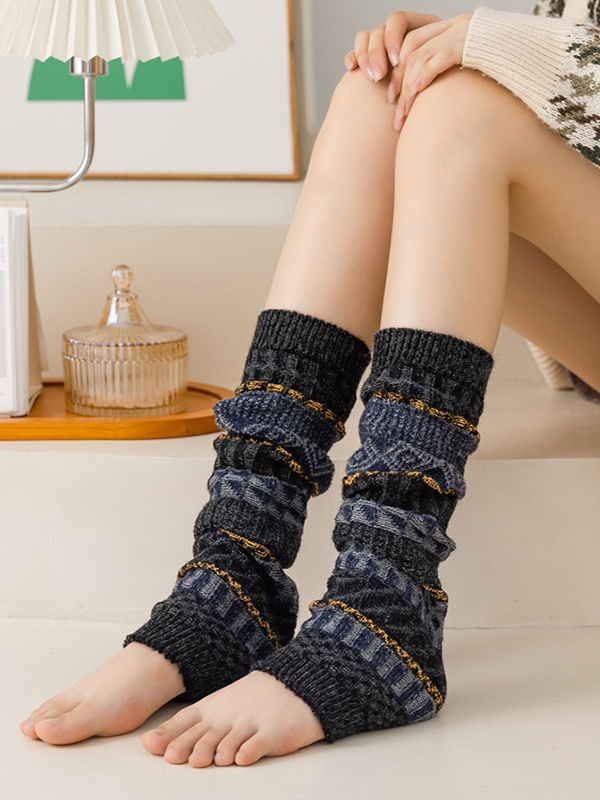
momentlover Casual Keep Warm Contrast Color Leg Warmers Accessories
Sku CY-!112882 Material Wool Feature Keep Warm , Contrast Color Occasion Casual Seasons Winter Type Leg Warmers Accessories Color RED,GRAY,BLUE,GREEN,KHAKI Size One_size Please consult the size chart we provide for this item's measurements to help you decide which size to buy.Please note: There may be 1-3cm differ due to manual measurement. CM INCH Length Width One_size 42 20-36
Brand: Momentlover
Category: Apparel & Accessories > Clothing Accessories > Leg Warmers